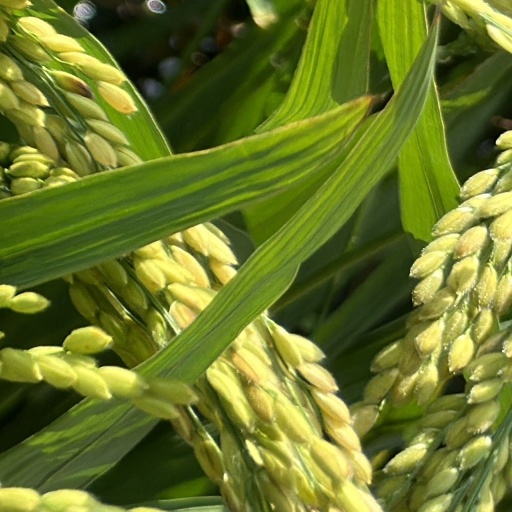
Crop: rice